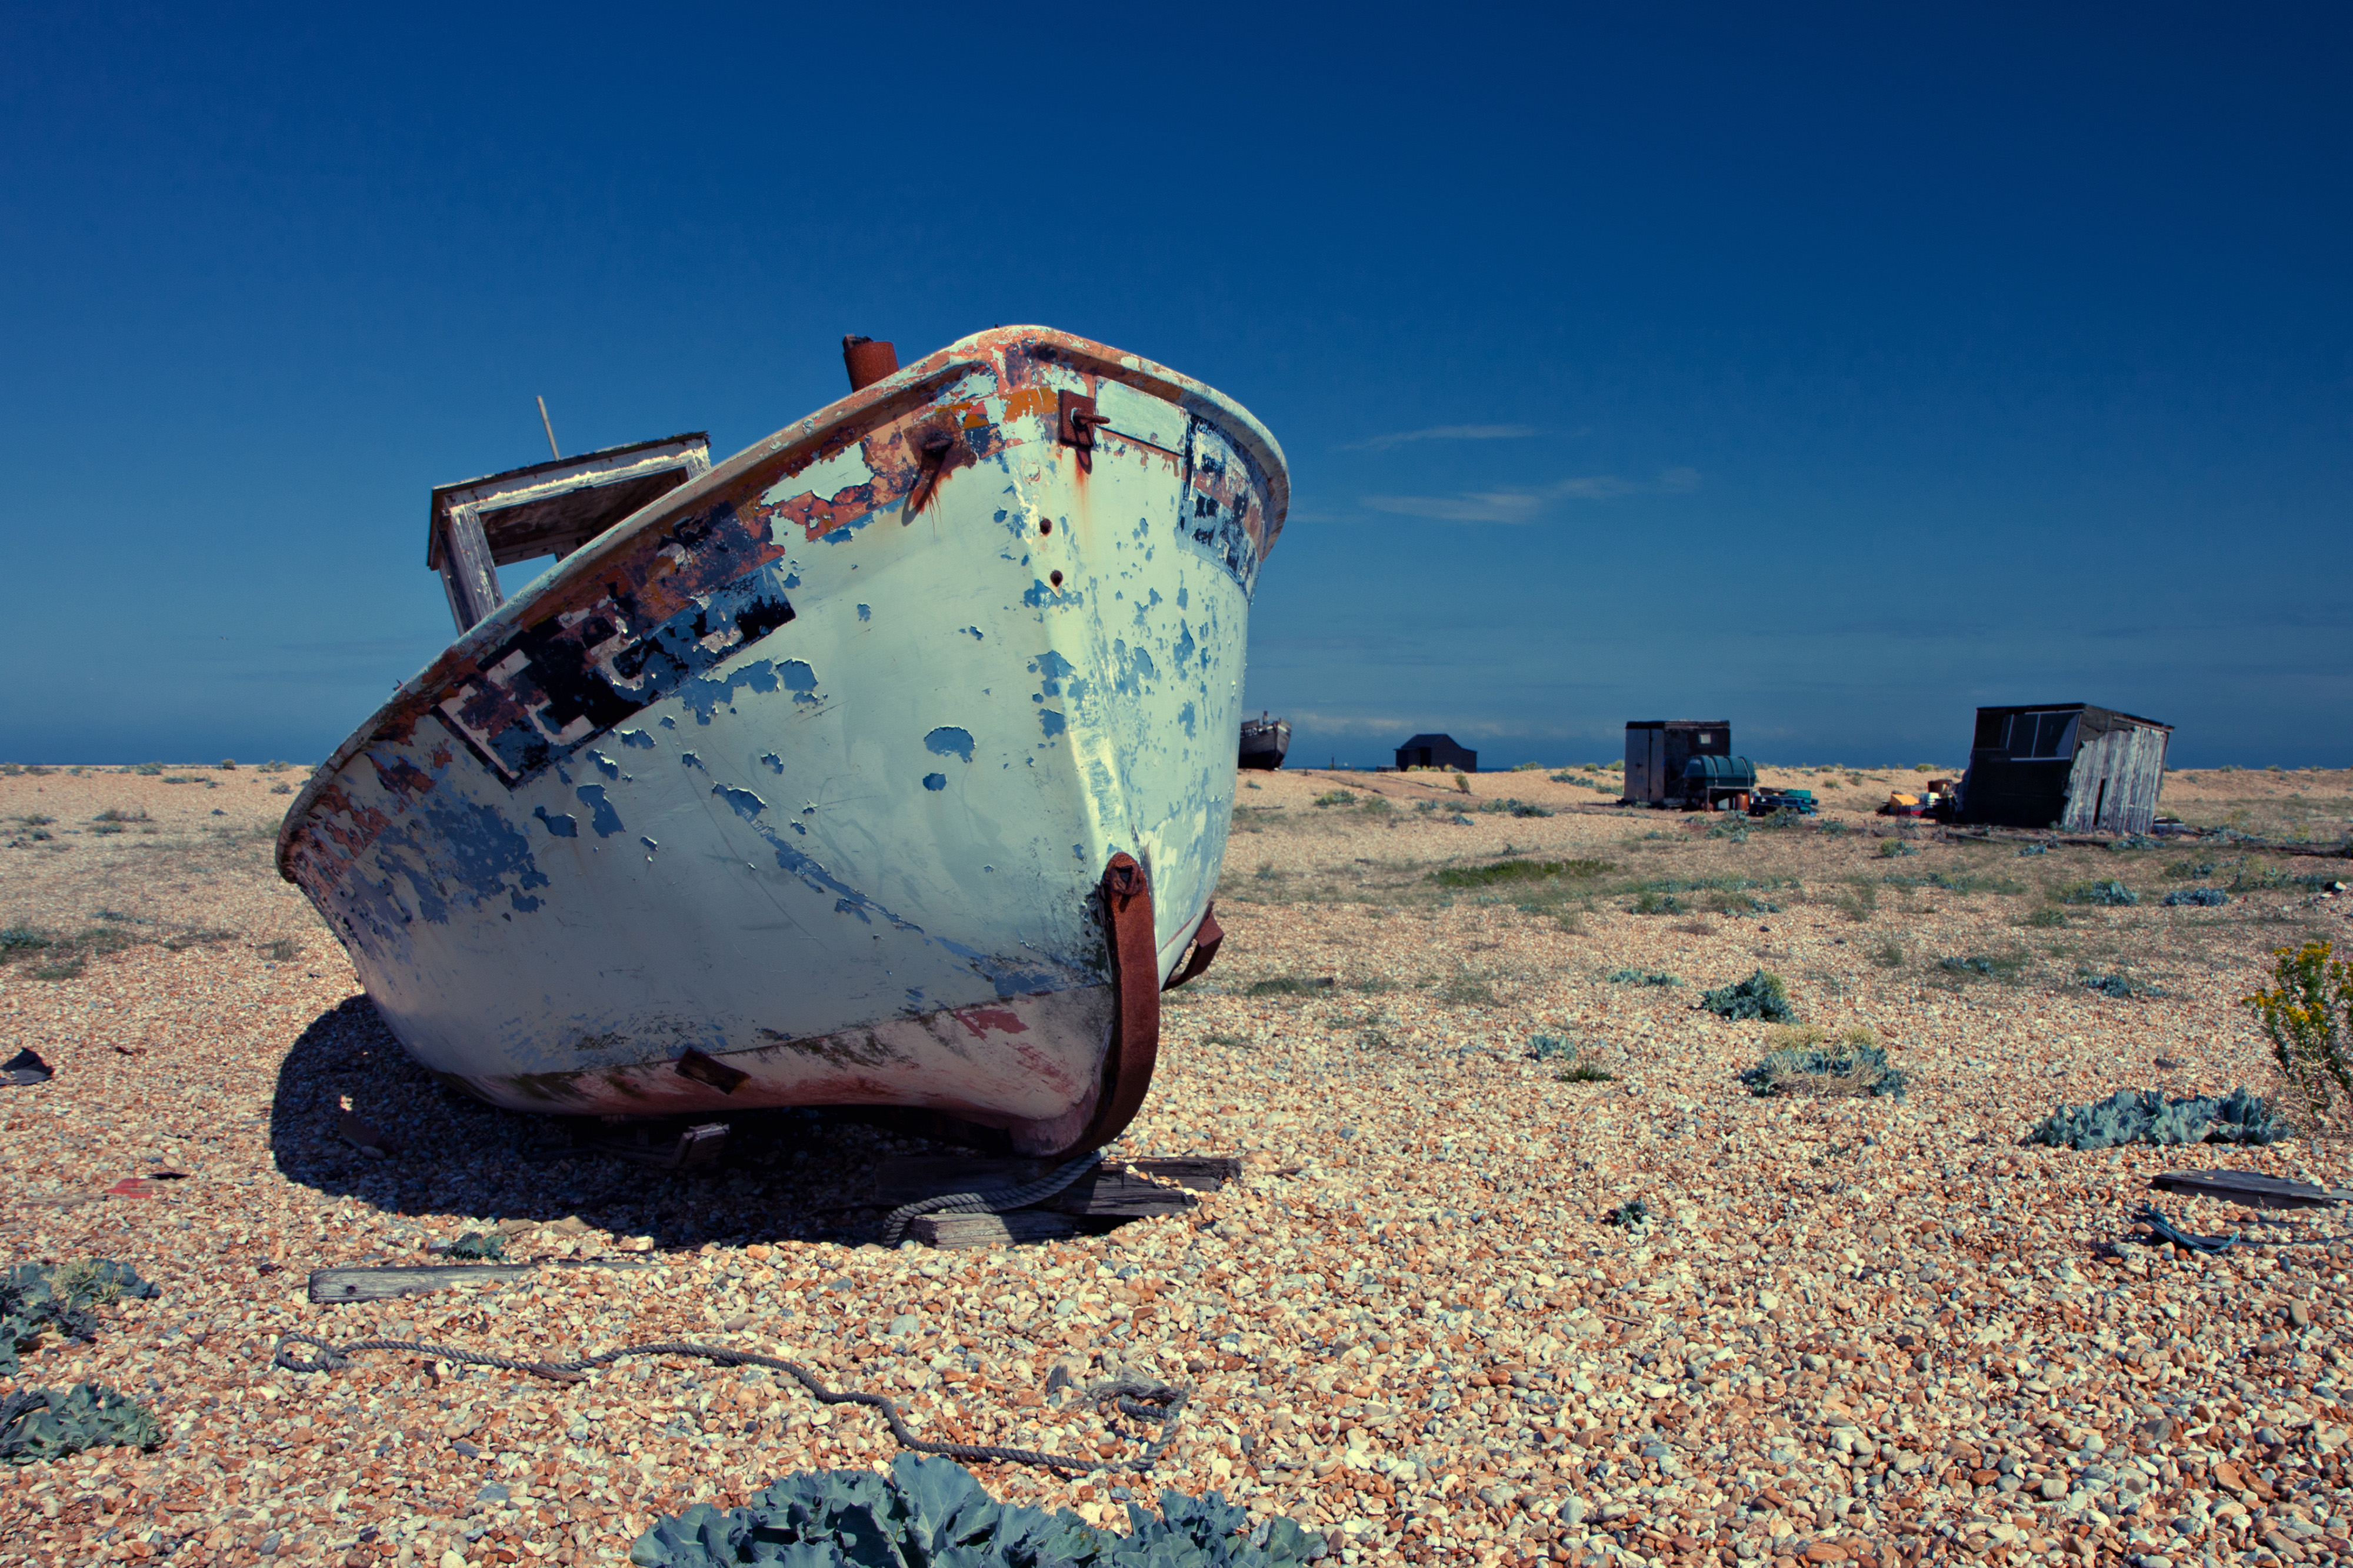
blue, shipwreck, natural environment, sand, sky, vehicle, beach, shore, coast, landscape, sea, boat, watercraft, ship, automotive exterior, photography, vacation, cloud, rust